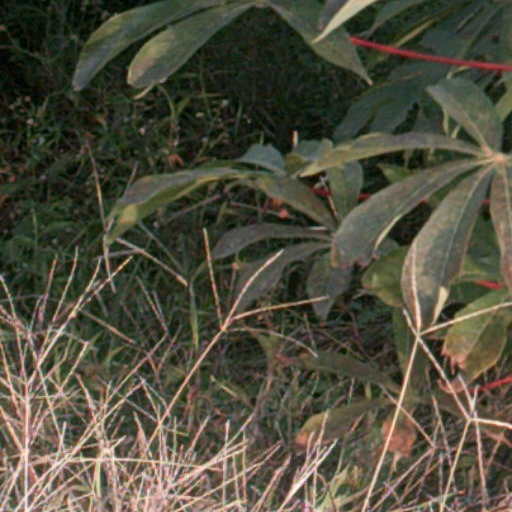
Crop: cassava